Michel Sitbon

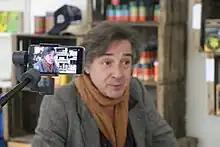
Michel Sitbon

Michel Sitbon (born in 1959 in Tunis) is a French writer, publisher and journalist. He founded many collectives and associations defending freedom of speech, gender equality, right of asylum or the legalization of cannabis. He is also one of the co-founders of the Nuit Rwandaise (Rwandese Night), a review of experts for the truth about the Rwandan genocide.